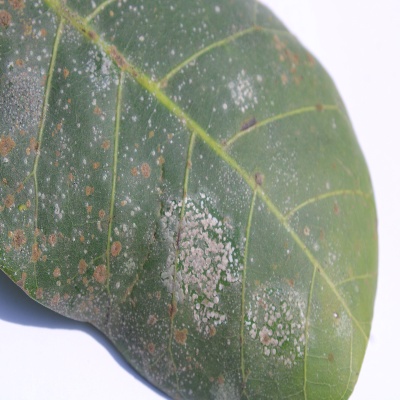
Crop: Cashew
Condition: red rust